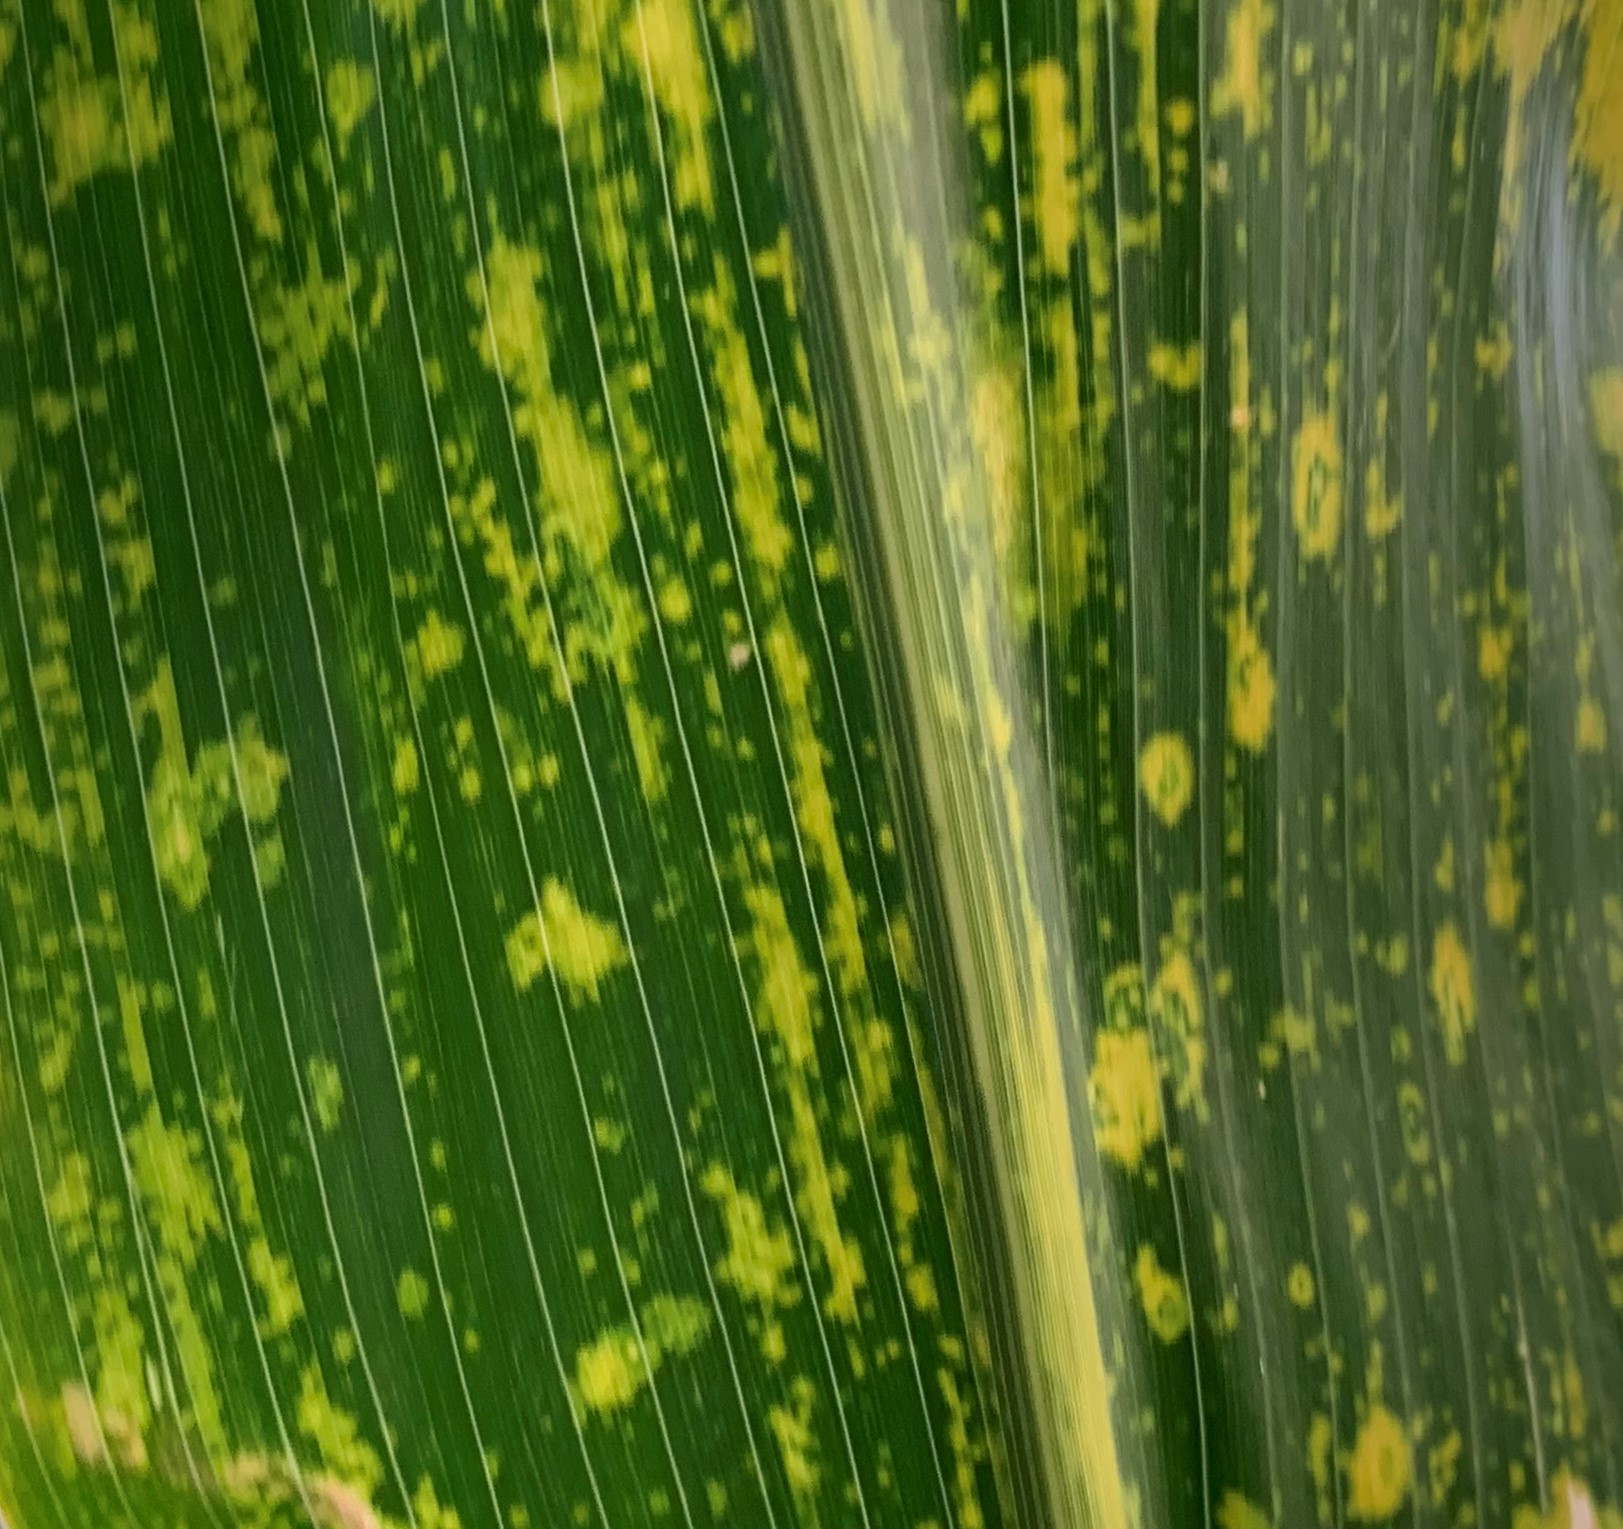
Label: MLN